Judas (manga)

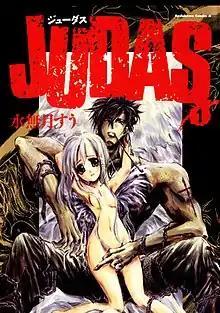
The cover of the first volume of "Judas"

Judas (stylized in all caps) is a Japanese manga series written and illustrated by Suu Minazuki. It was serialized in Kadokawa Shoten's "Monthly Shōnen Ace" magazine from 2004 to 2006, with its individual chapters collected into five volumes.